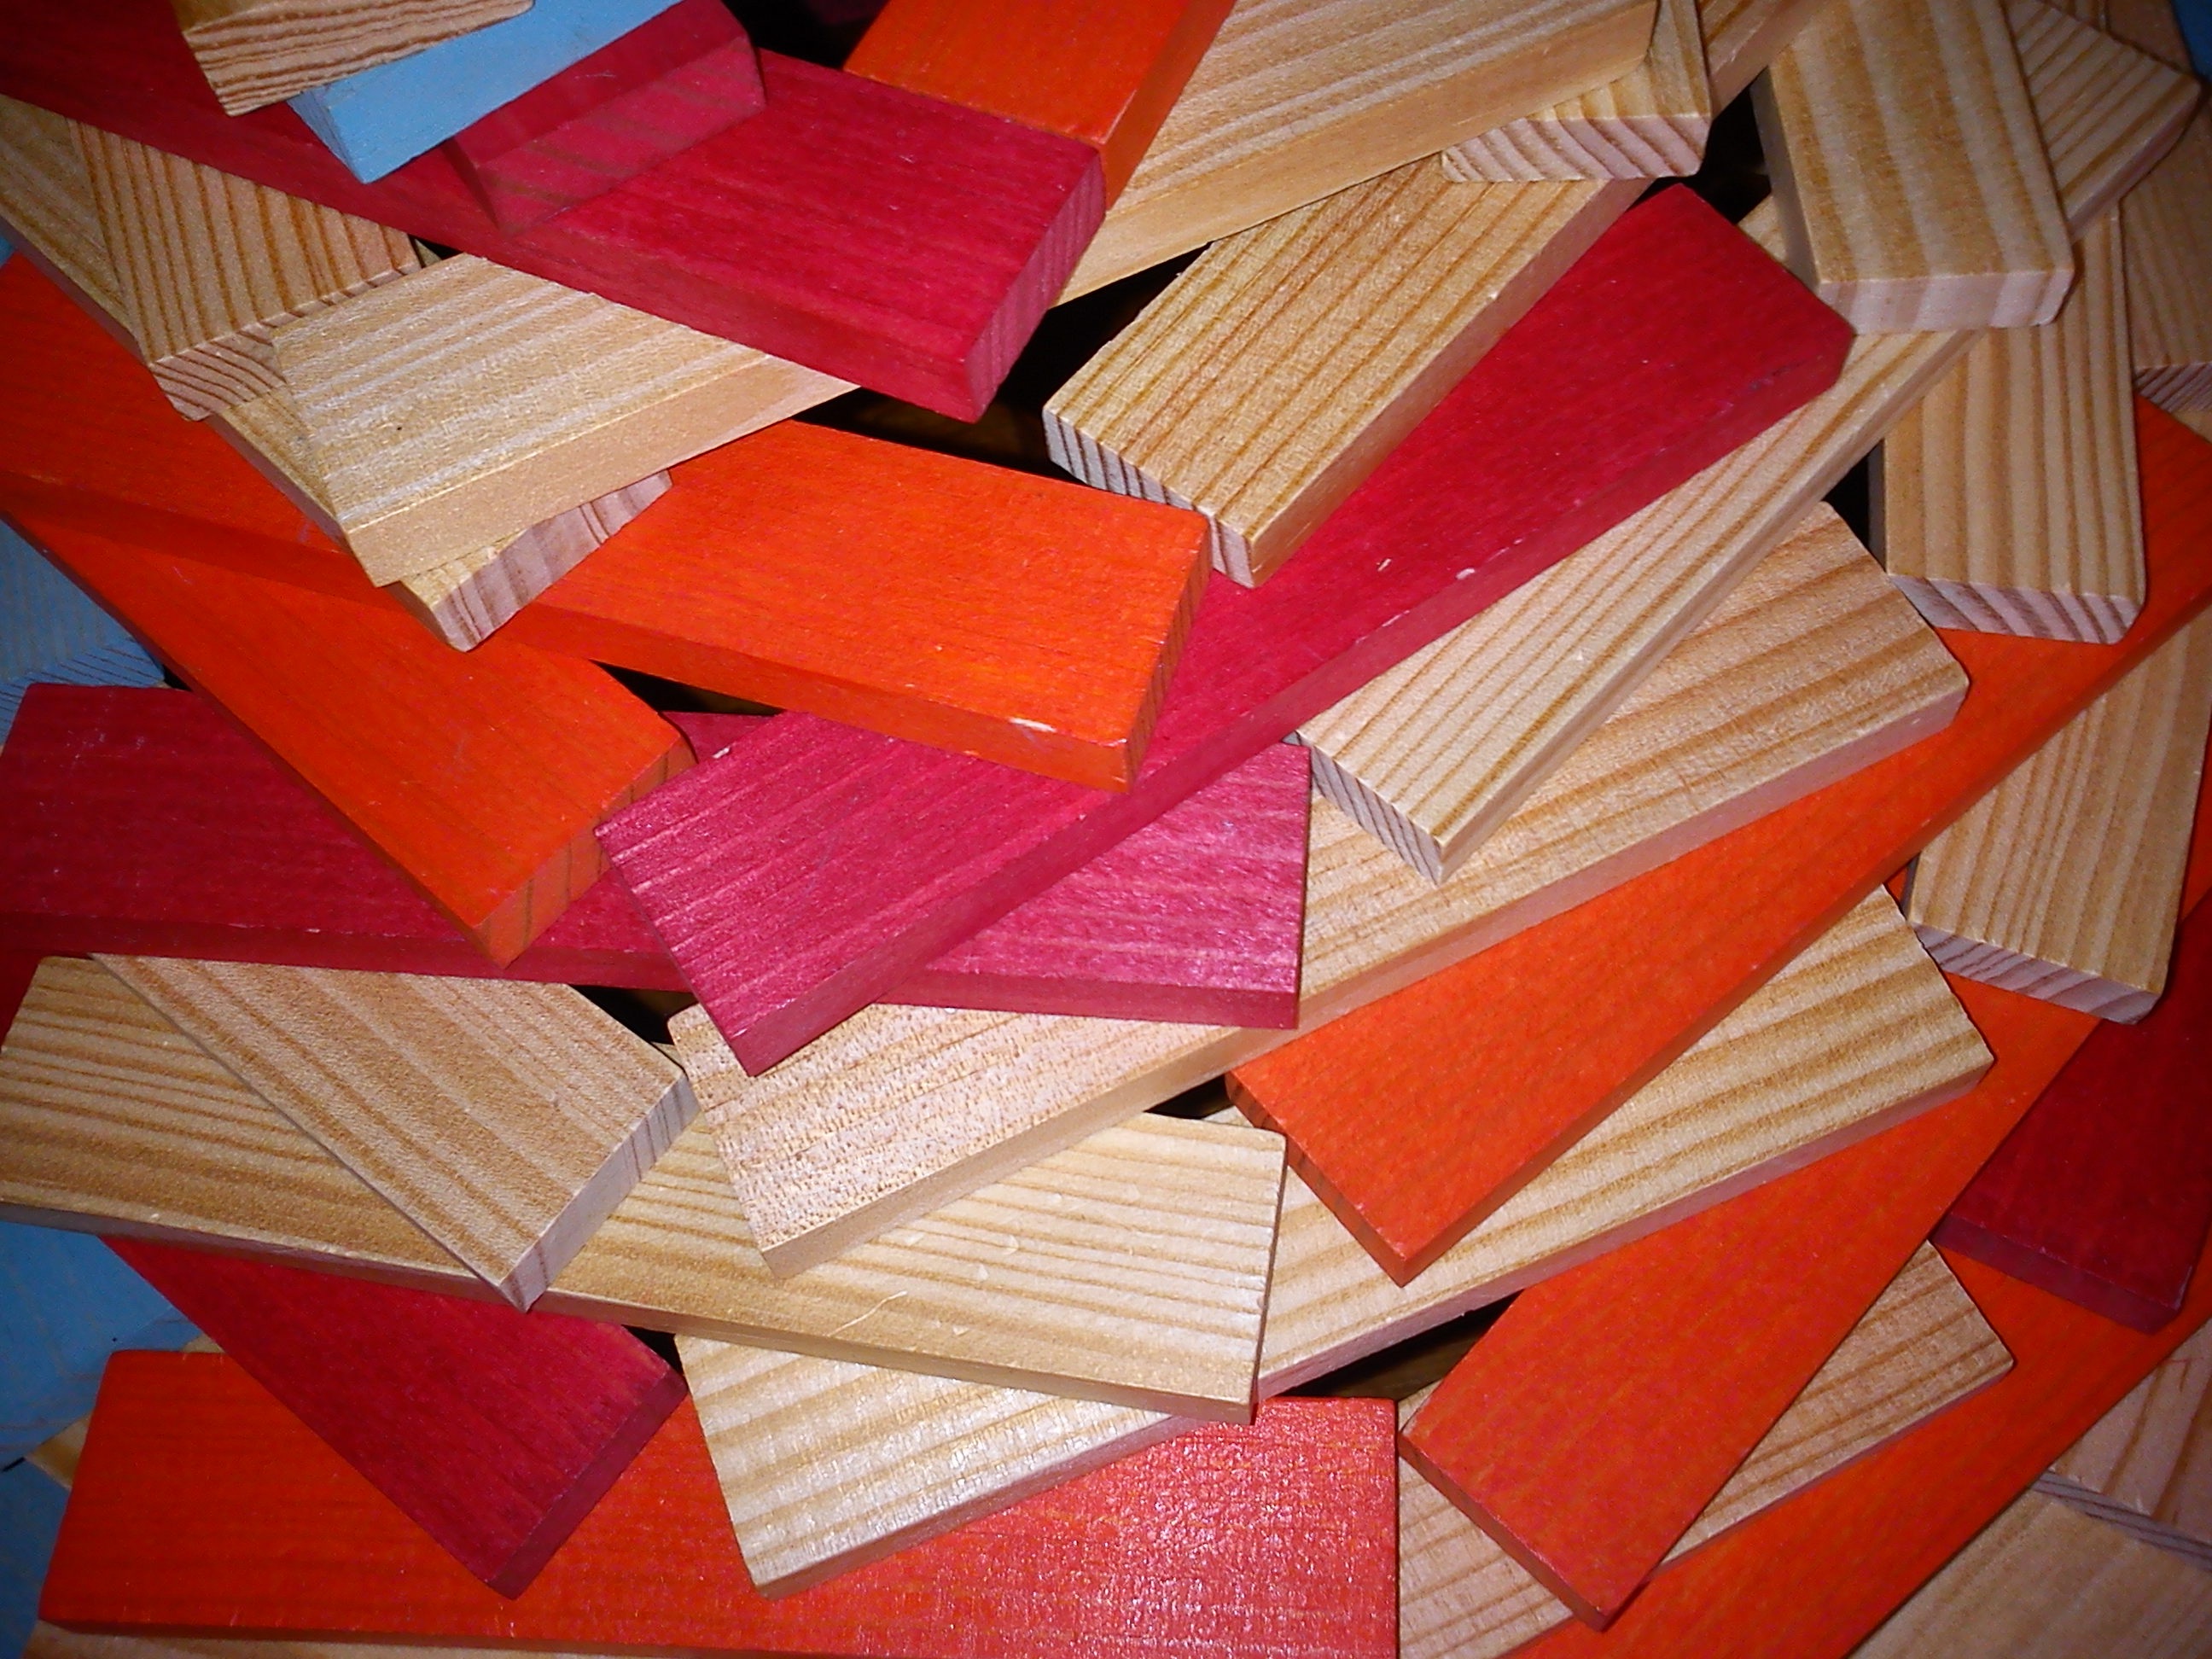
wing, wood, play, petal, red, color, stack, colorful, paper, material, art, build, shape, origami, building blocks, origami paper